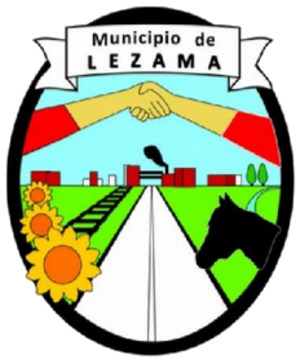
Lezama est une ville argentine de la province de Buenos Aires. C'est la capitale du partido de Lezama.